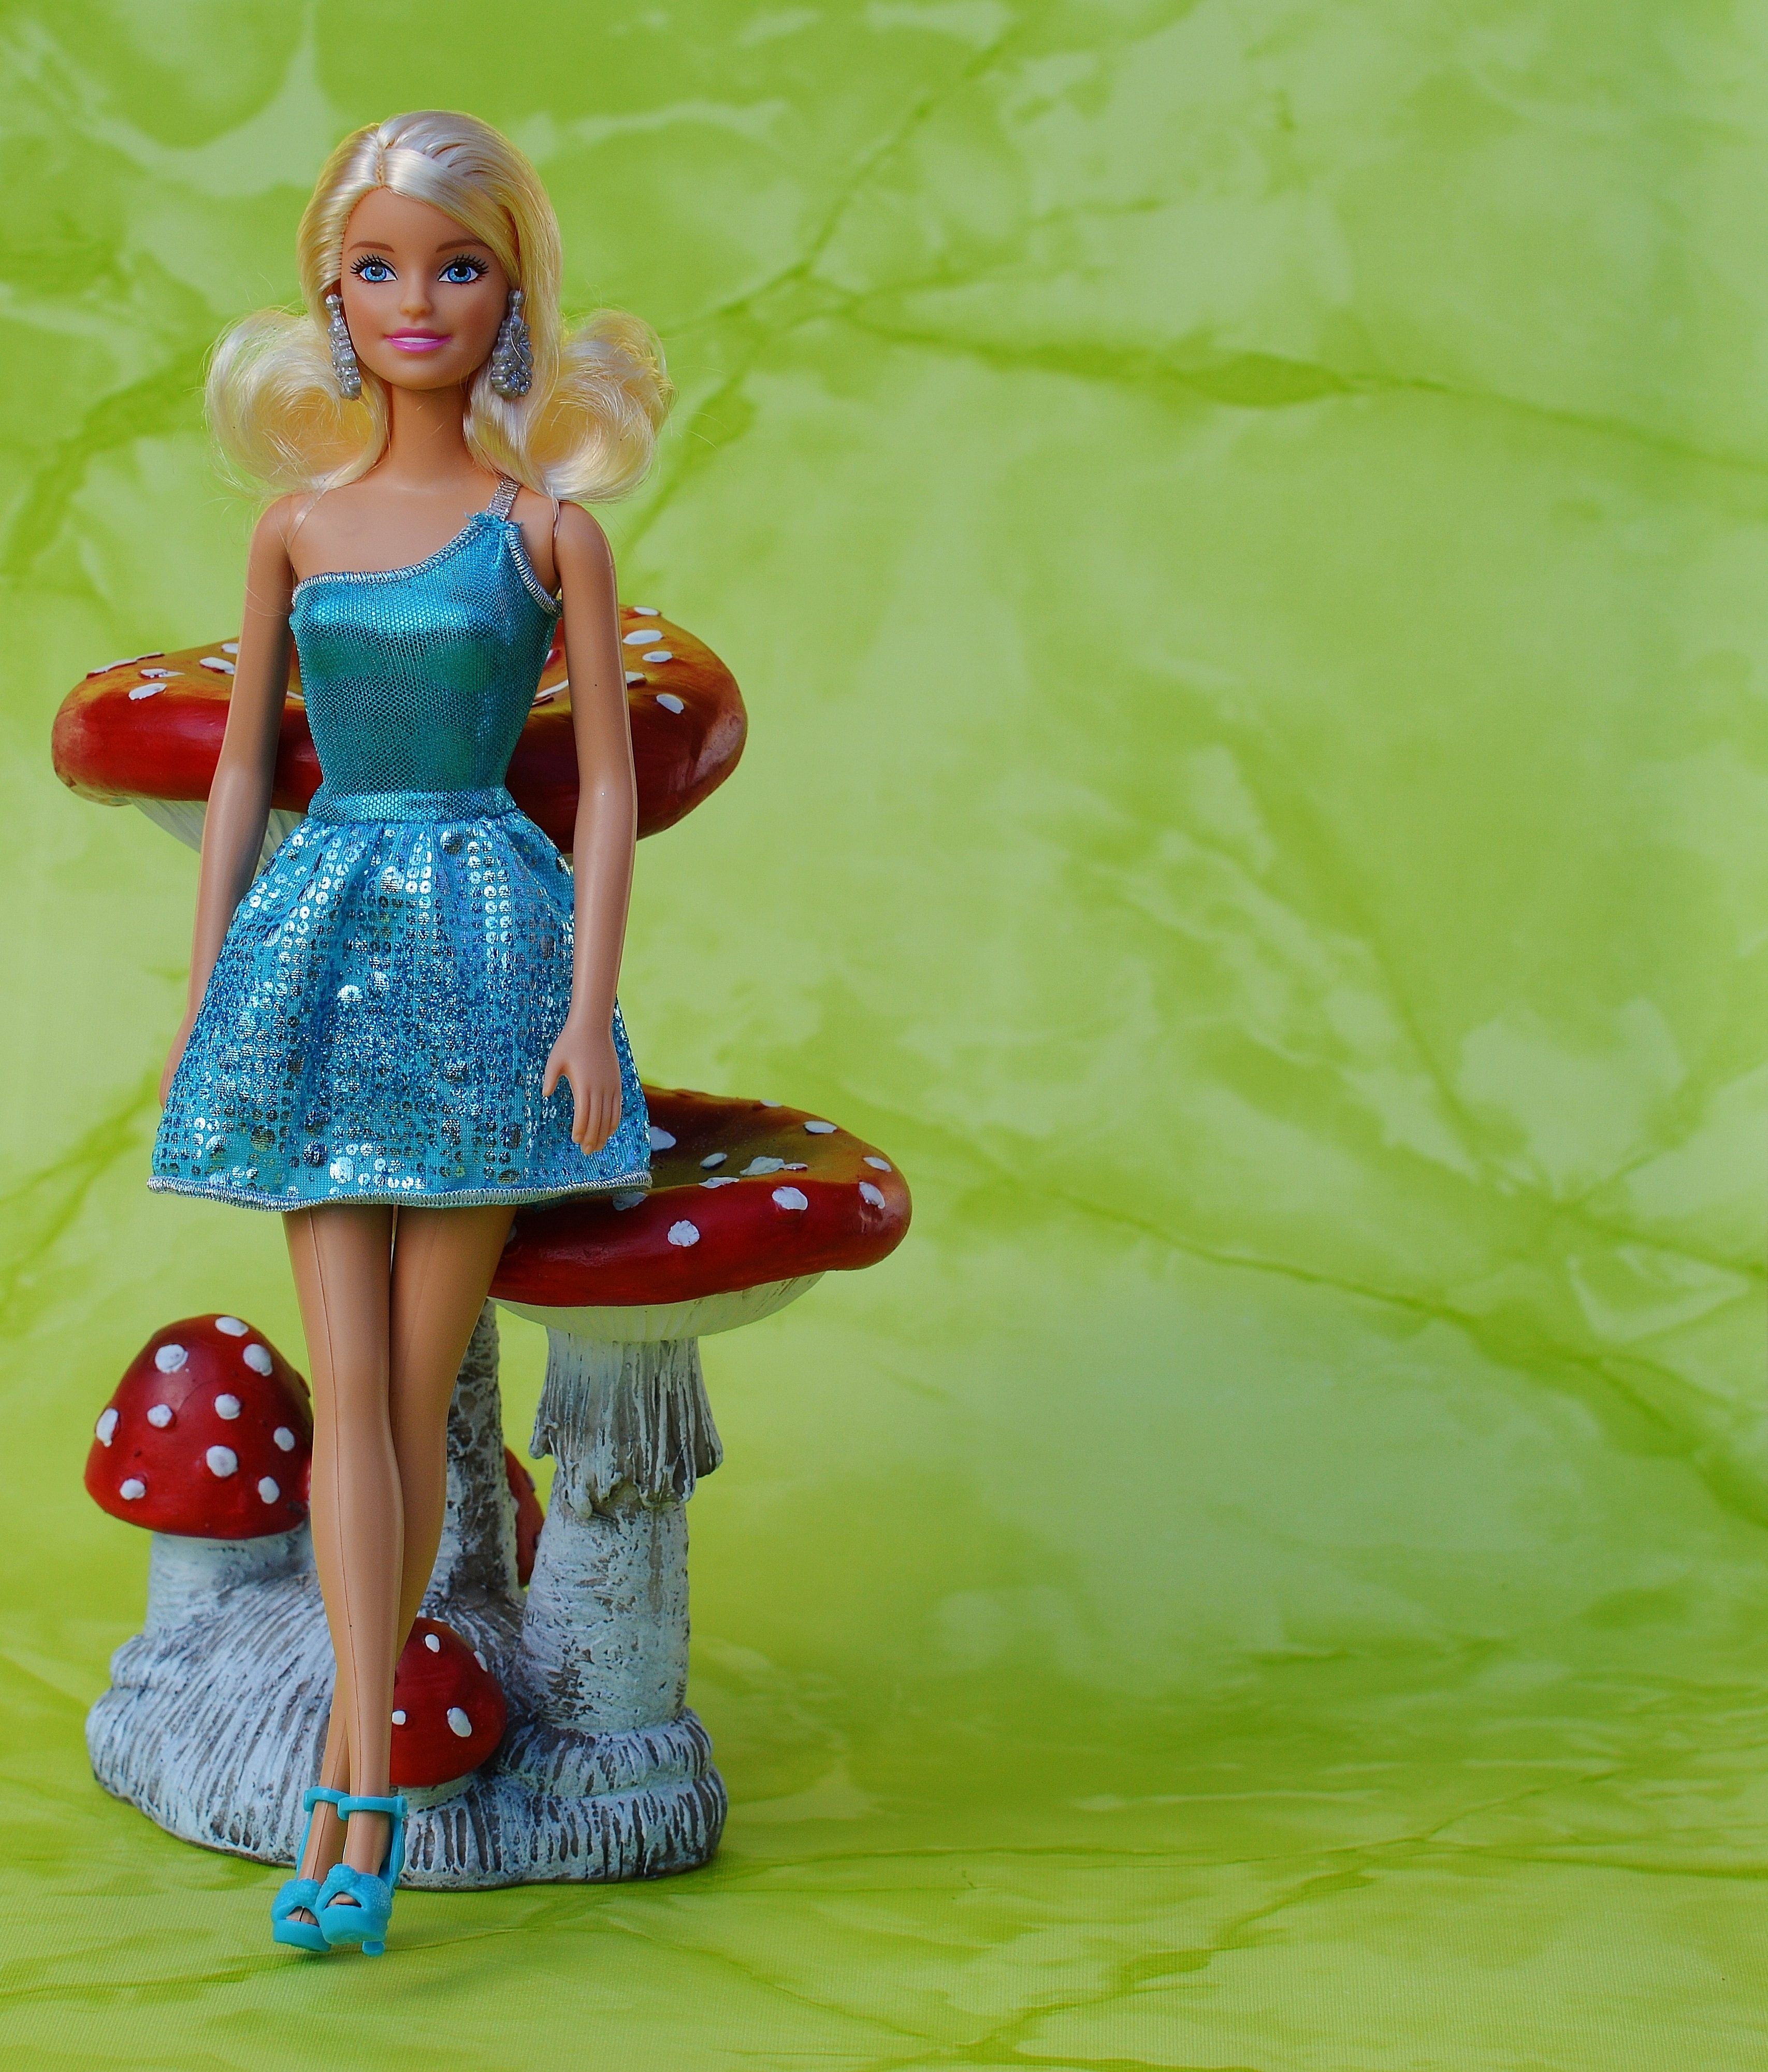
girl, play, green, toy, hairstyle, playful, face, doll, children, dress, figure, illustration, head, figurine, toys, beauty, beautiful, blond, pretty, barbie, charming, children toys, girls toys, doll face, dolls picture